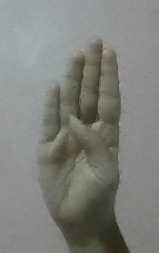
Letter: kaaf